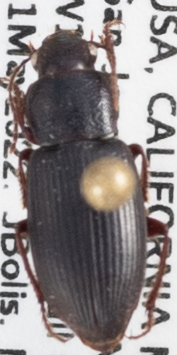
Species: Dicheirus piceus
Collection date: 2022-05-11
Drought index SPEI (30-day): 0.356
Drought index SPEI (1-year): -1.77
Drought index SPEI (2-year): -1.69